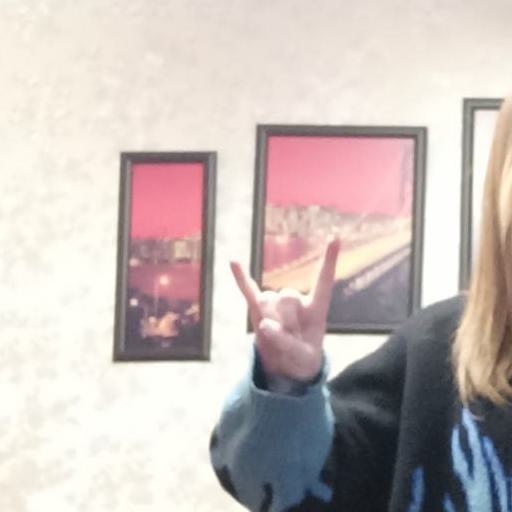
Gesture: rock